Roy Phillipps

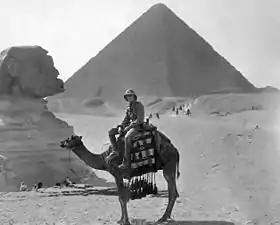
Man in military uniform and pith helmet sitting on a camel in front of the Sphinx and Pyramid

Phillipps enlisted in the Australian Imperial Force in April 1915 and was assigned to the 28th Battalion, an infantry unit raised the same month at Blackboy Camp, Western Australia. He successfully applied for a commission and left for Egypt aboard HMAT "Ascanius" on 9 June as a second lieutenant. After training in Egypt, he departed with his unit for Gallipoli aboard the transport "Ivernia" on 4 September. He was promoted to lieutenant on 25 October. The 28th Battalion, which had been sent to Gallipoli late in the campaign as reinforcements, was not heavily engaged on the peninsula, and suffered relatively few casualties before the withdrawal in December 1915.